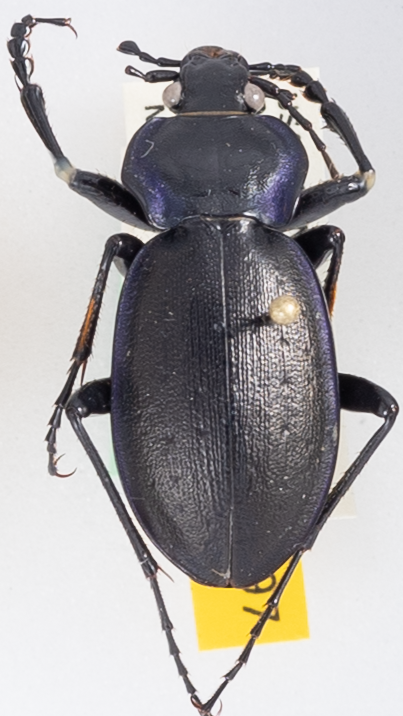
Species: Carabus sylvosus
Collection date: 2020-06-24
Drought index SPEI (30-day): -0.436
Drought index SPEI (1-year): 1.69
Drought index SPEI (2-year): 2.09